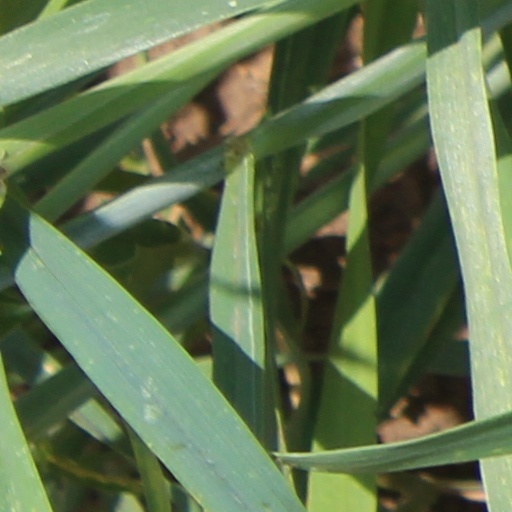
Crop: wheat